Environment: real
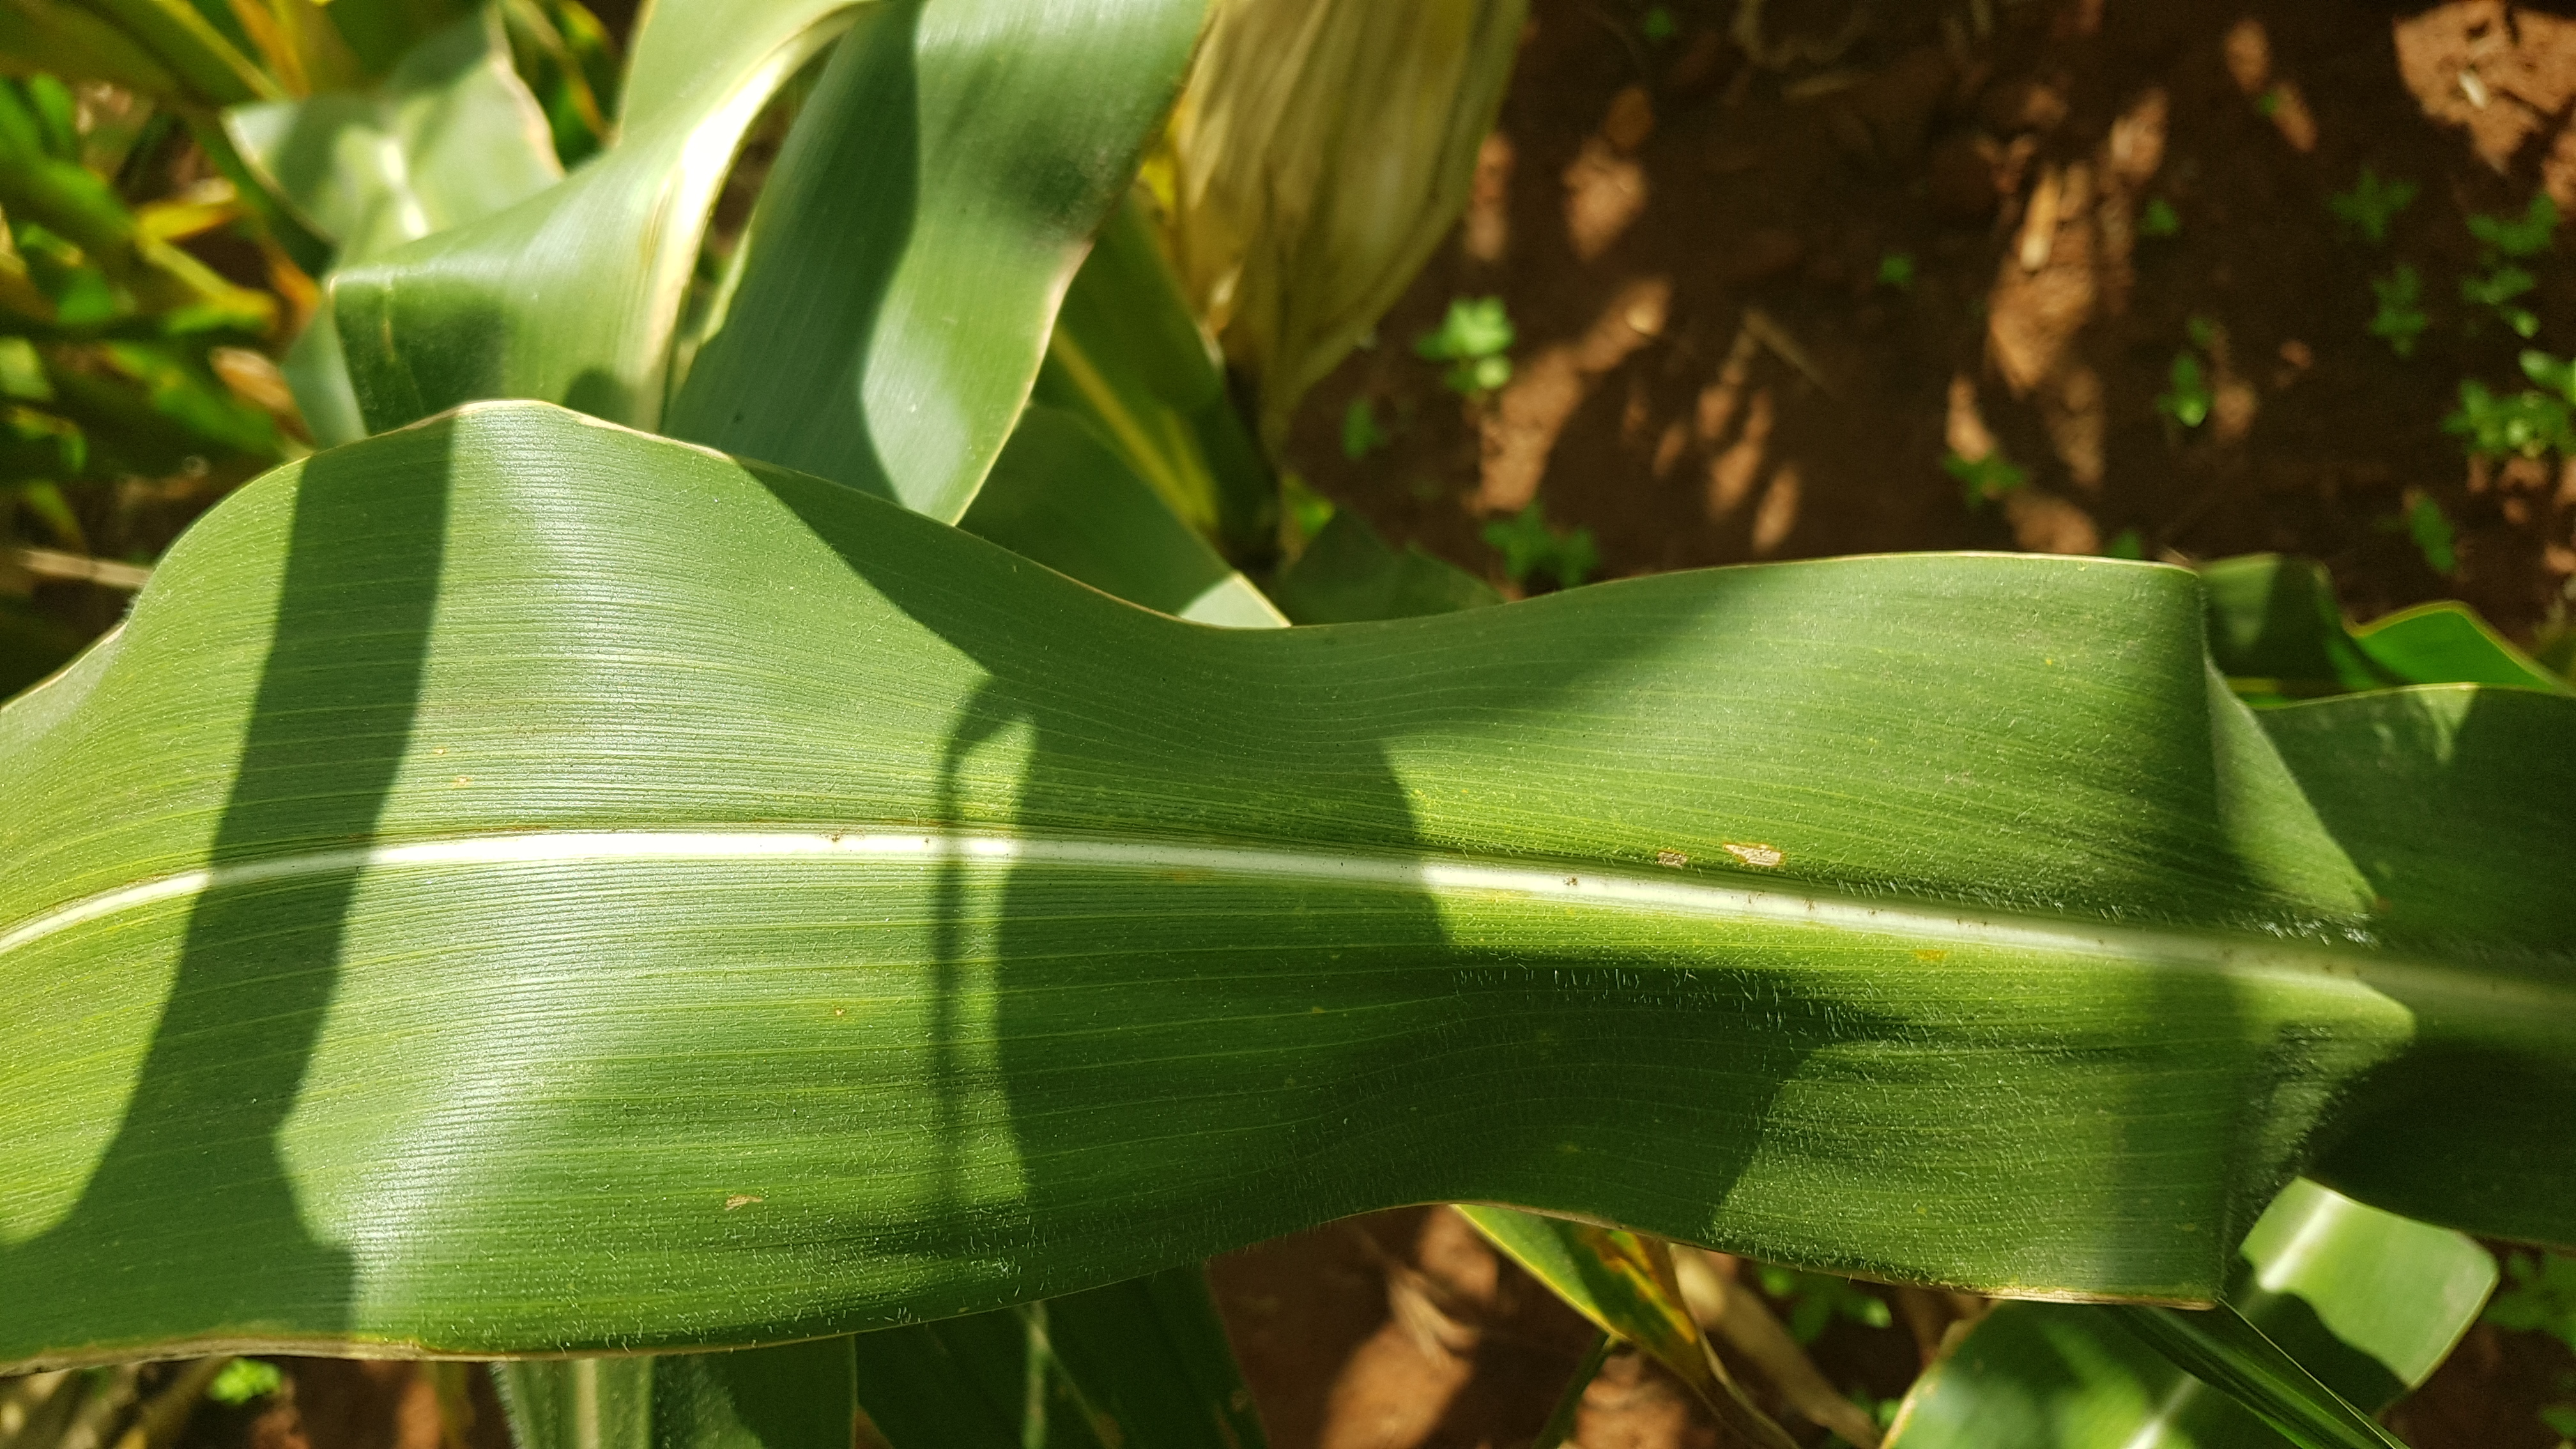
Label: gray_leaf_spot